St. Mark's Episcopal Church (Green Island, New York)

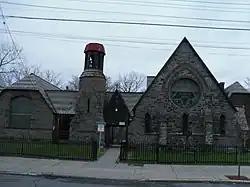
St. Mark's Episcopal Church, March 2010

St. Mark's Episcopal Church is a historic Episcopal church at 69-75 Hudson Avenue in Green Island, Albany County, New York. It was built in 1866–1867 in a Gothic Revival style. It is a rectangular, brick trimmed stone church building with a steeply pitched roof with three steeply pitched dormers, covered in polychrome slate. The front gable features three pointed Gothic windows and a rose window. It also has a stone bell tower. The two story brick rectory was added in 1883–1884.